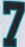
Number: 7